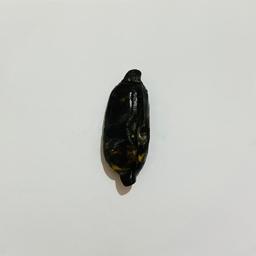
Ripeness: Overripe